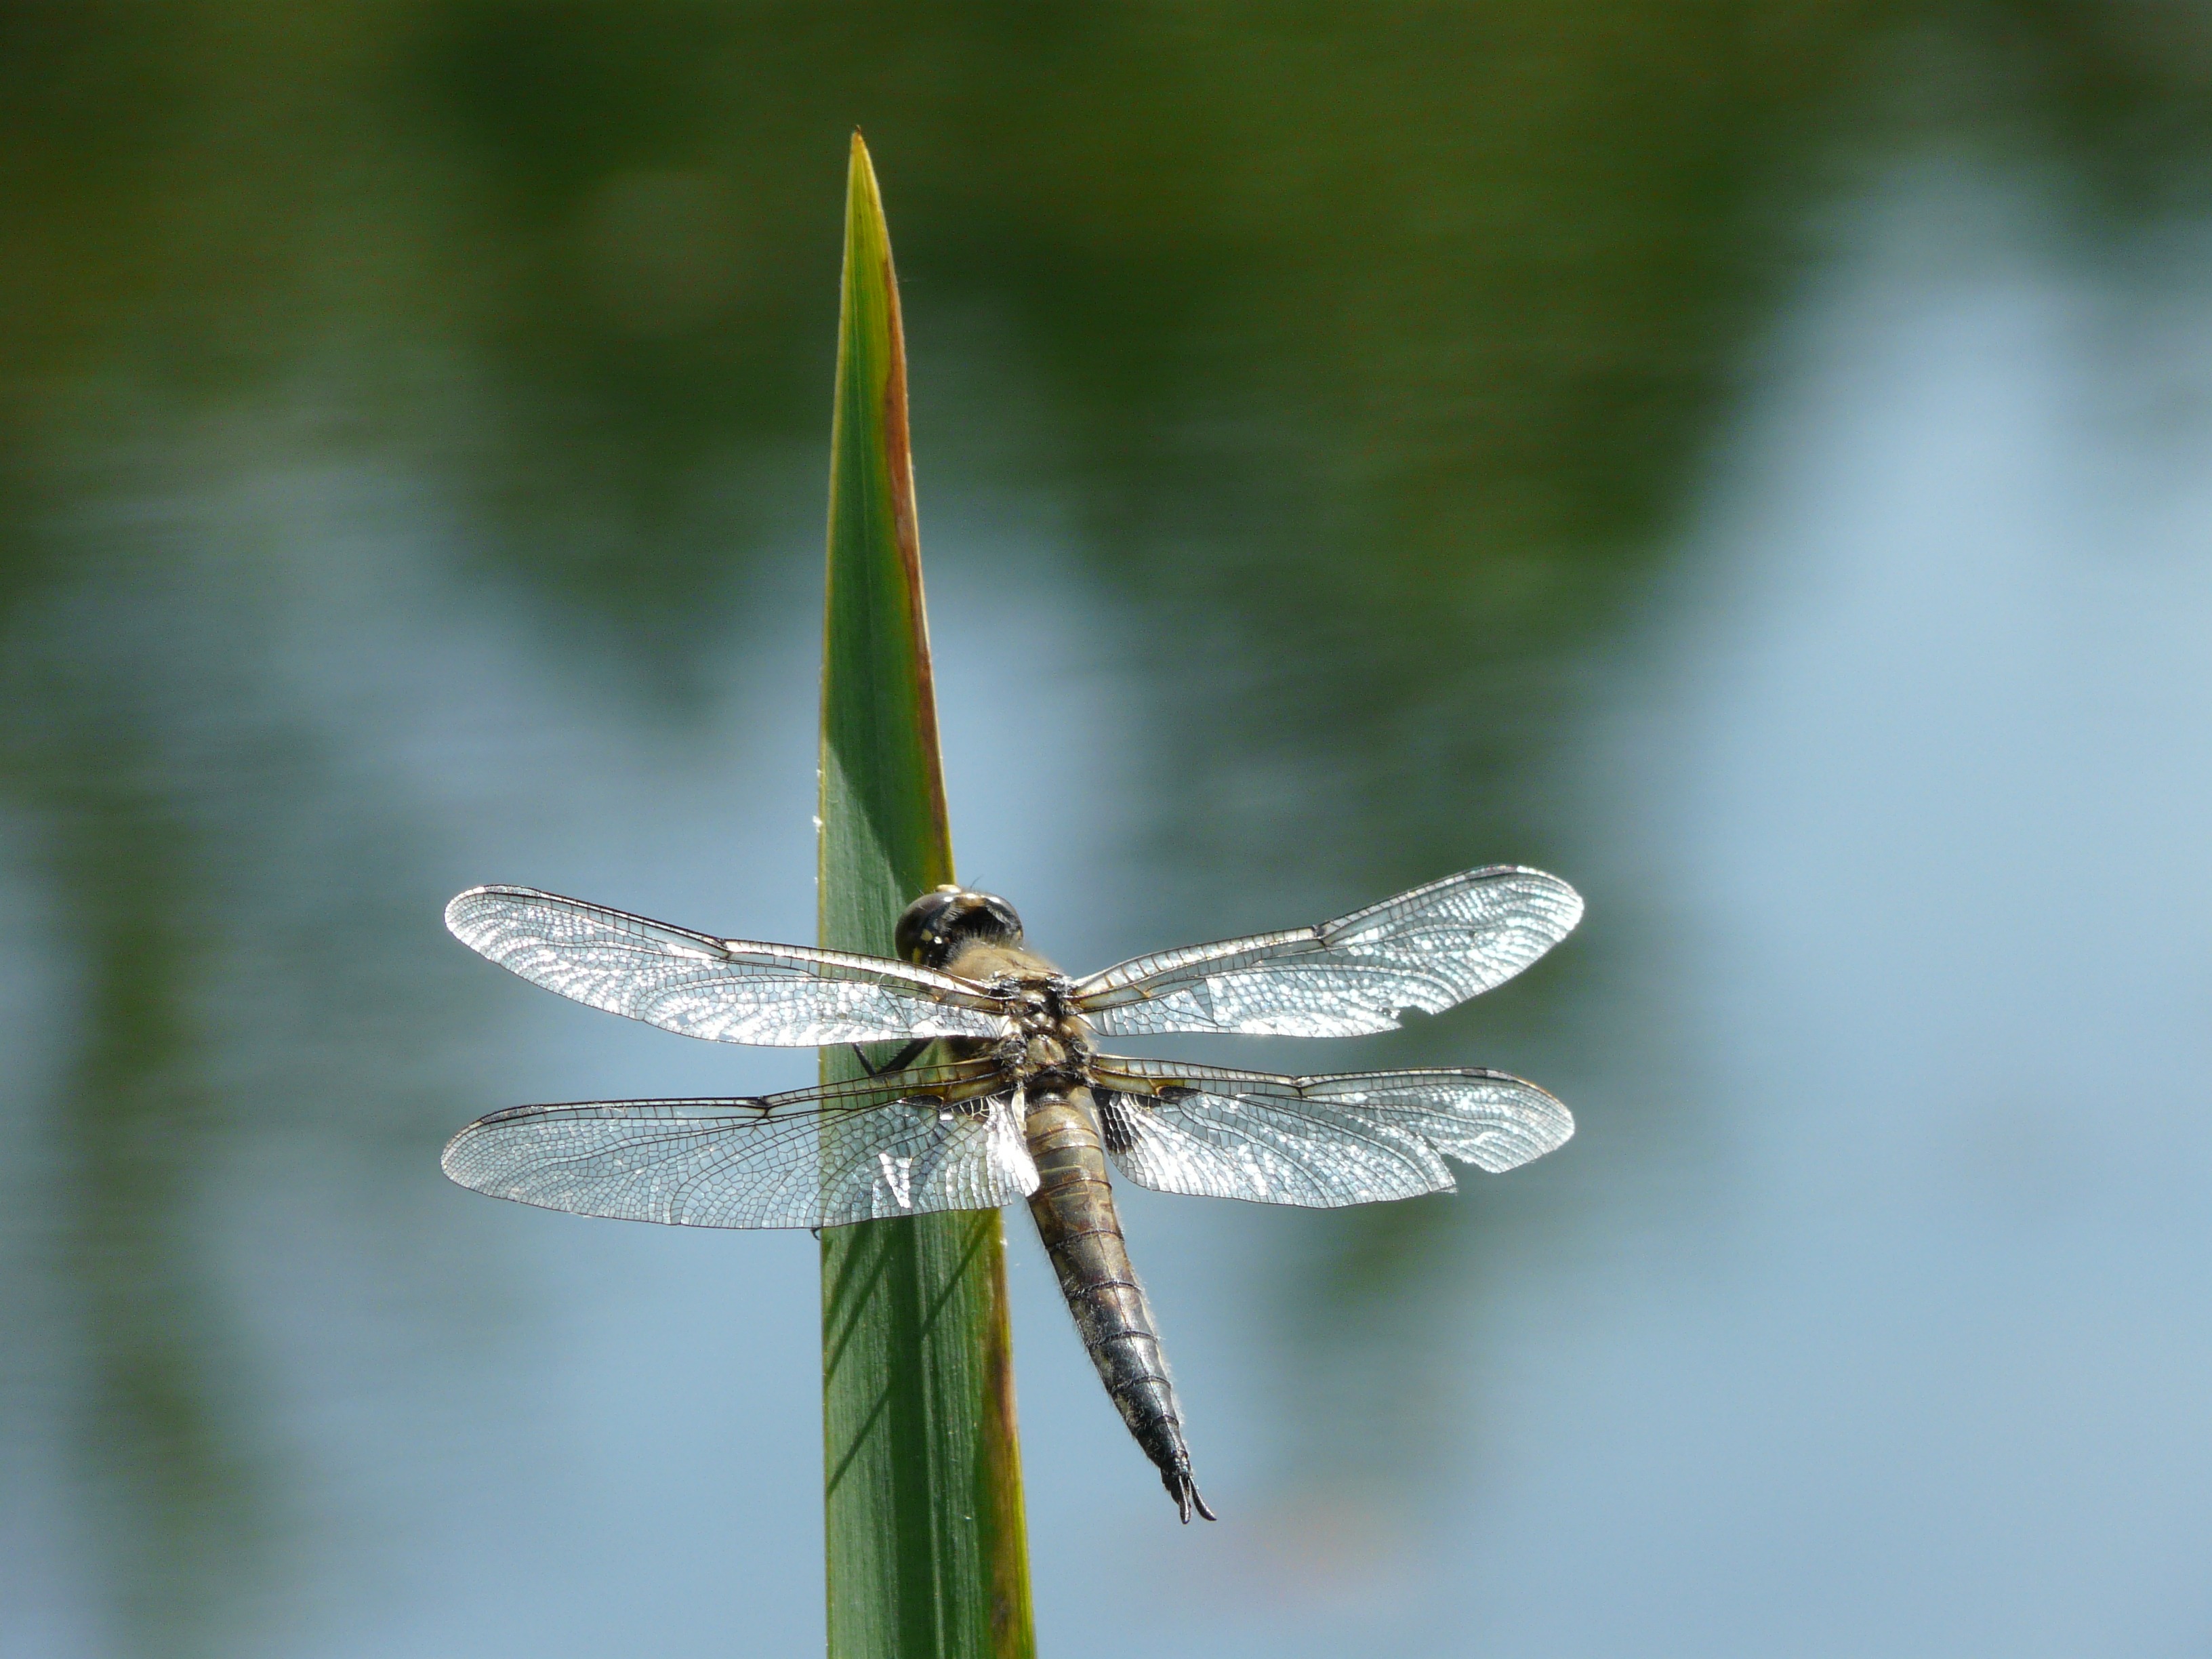
nature, wing, photography, flower, fly, summer, green, insect, bug, fauna, invertebrate, close up, wings, dragonfly, insects, damselfly, macro photography, mayfly, arthropod, dragonflies, green plants, plant stem, dragonflies and damseflies, lycaenid